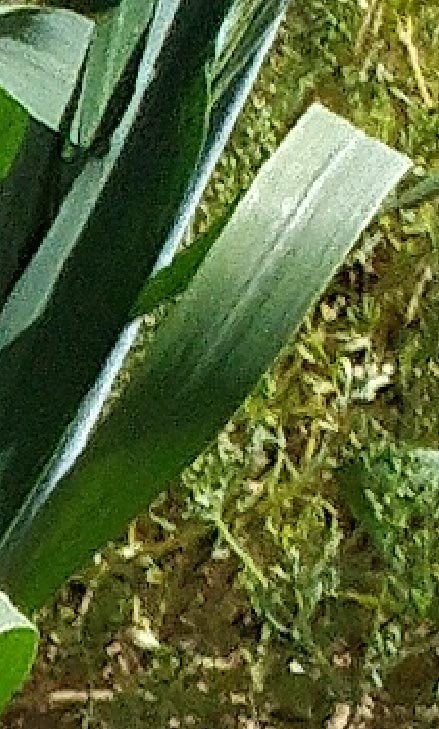
Label: Wheat___Healthy